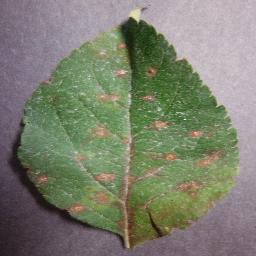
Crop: apple
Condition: cedar_rust